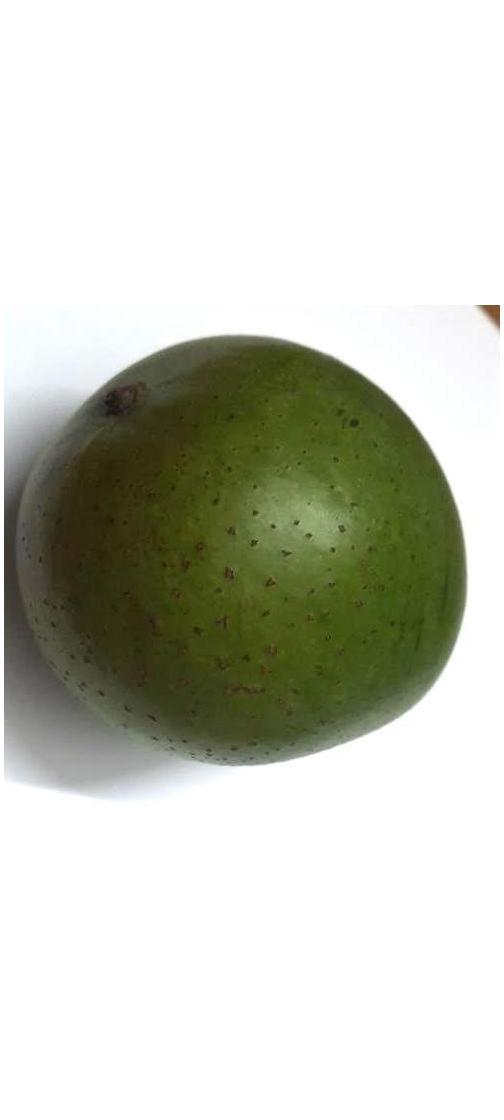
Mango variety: Ashshina Zhinuk